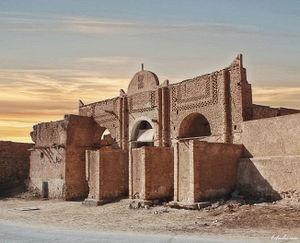
Vieux palis délabré à Touggourt.
L'Algérie ; et arabe algérien : الدزاير, الجازاير ou لدزاير ; en tamazight et tifinagh ⴷⵣⴰⵢⵔ est un pays d’Afrique du Nord faisant partie du Maghreb. Depuis 1962, elle est nommée en forme longue République algérienne démocratique et populaire, abrégée en RADP. Sa capitale est Alger, la ville la plus peuplée du pays, dans le Nord, sur la côte méditerranéenne.
Le sultanat de Touggourt est un État qui a existé sur Touggourt, les oasis de sa région et la vallée de l'oued Righ entre 1414 et 1881. Il est gouverné par des sultans de la dynastie des Beni Djellab.
L’expédition de Ouargla et Touggourt, est une expédition lancée en 1552 par la Régence d'Alger pour obtenir la soumission des cités sahariennes de Touggourt et Ouargla, sièges de sultanats indépendants. Dans cette entreprise, Salah raïs, beylerbey de la régence d'Alger, est allié aux troupes de la Kalâa des Beni Abbès, menées par leur sultan, Abdelaziz el Abbes.